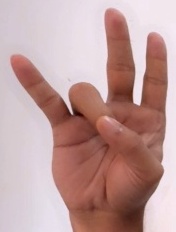
ASL sign: 7